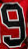
Number: 9